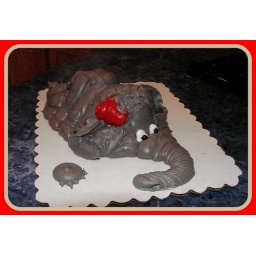
a poor melted bama elephant cupcake cake. i forgot and left him in the car and he almost melted!!